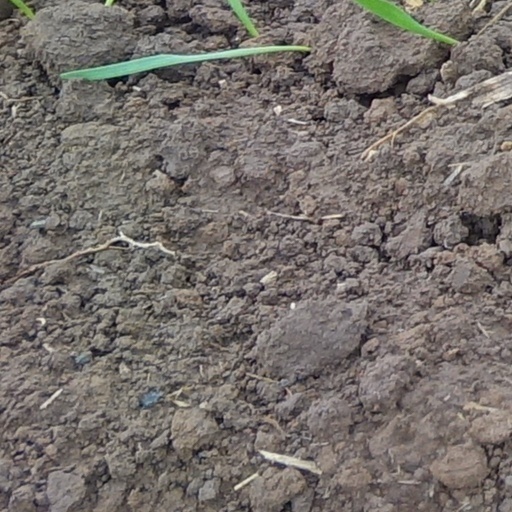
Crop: wheat